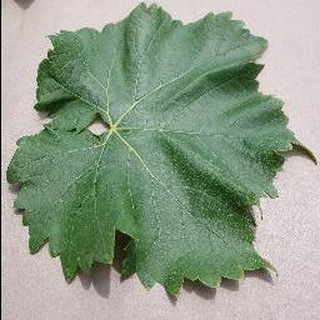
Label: healthy_grape